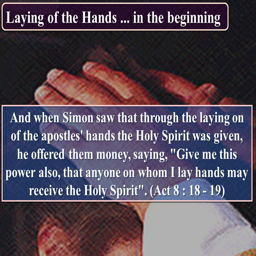
laying of the hands ... in the beginning